War and Peace

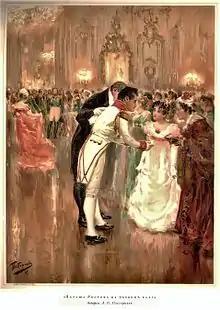
Leonid Pasternak's 1893 illustration to "War and Peace."

After his capture, Pierre believes he will be executed. In the end he is spared, but witnesses the execution of other prisoners with horror. Pierre becomes friends with a fellow prisoner, Platon Karataev, a Russian peasant with a saintly demeanor. In Karataev, Pierre finally finds what he has been seeking: an honest person of integrity, who is utterly without pretense. Pierre discovers meaning in life simply by interacting with him. After witnessing French soldiers sacking Moscow and shooting Russian civilians arbitrarily, Pierre is forced to march with the Grand Army during its disastrous retreat from Moscow in the harsh Russian winter. After months of tribulation—during which the fever-plagued Karataev is shot by the French—Pierre is finally freed by a Russian raiding party led by Dolokhov and Denisov, after a small skirmish with the French that sees the young Petya Rostov killed in action.